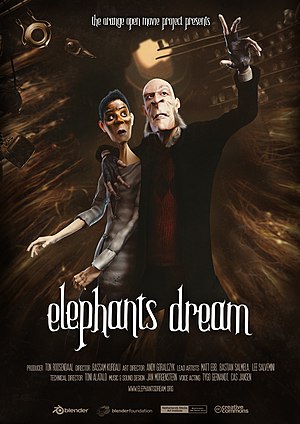
Elephants Dream
Elephants Dream er navnet på den første officielle Open Source-film, som altså kun er lavet med Open Source-software; heriblandt programmet blender 3D. Og derfor kan den ændres som man vil, både med lydspor, stemmer og det computeranimerede. Produktionsfilerne findes på DVD'en der kan købes fra blender.org, eller downloades gratis fra ElephantsDream.org. Også filmen kan downloades i fuld HD fra den oficielle hjemmeside.